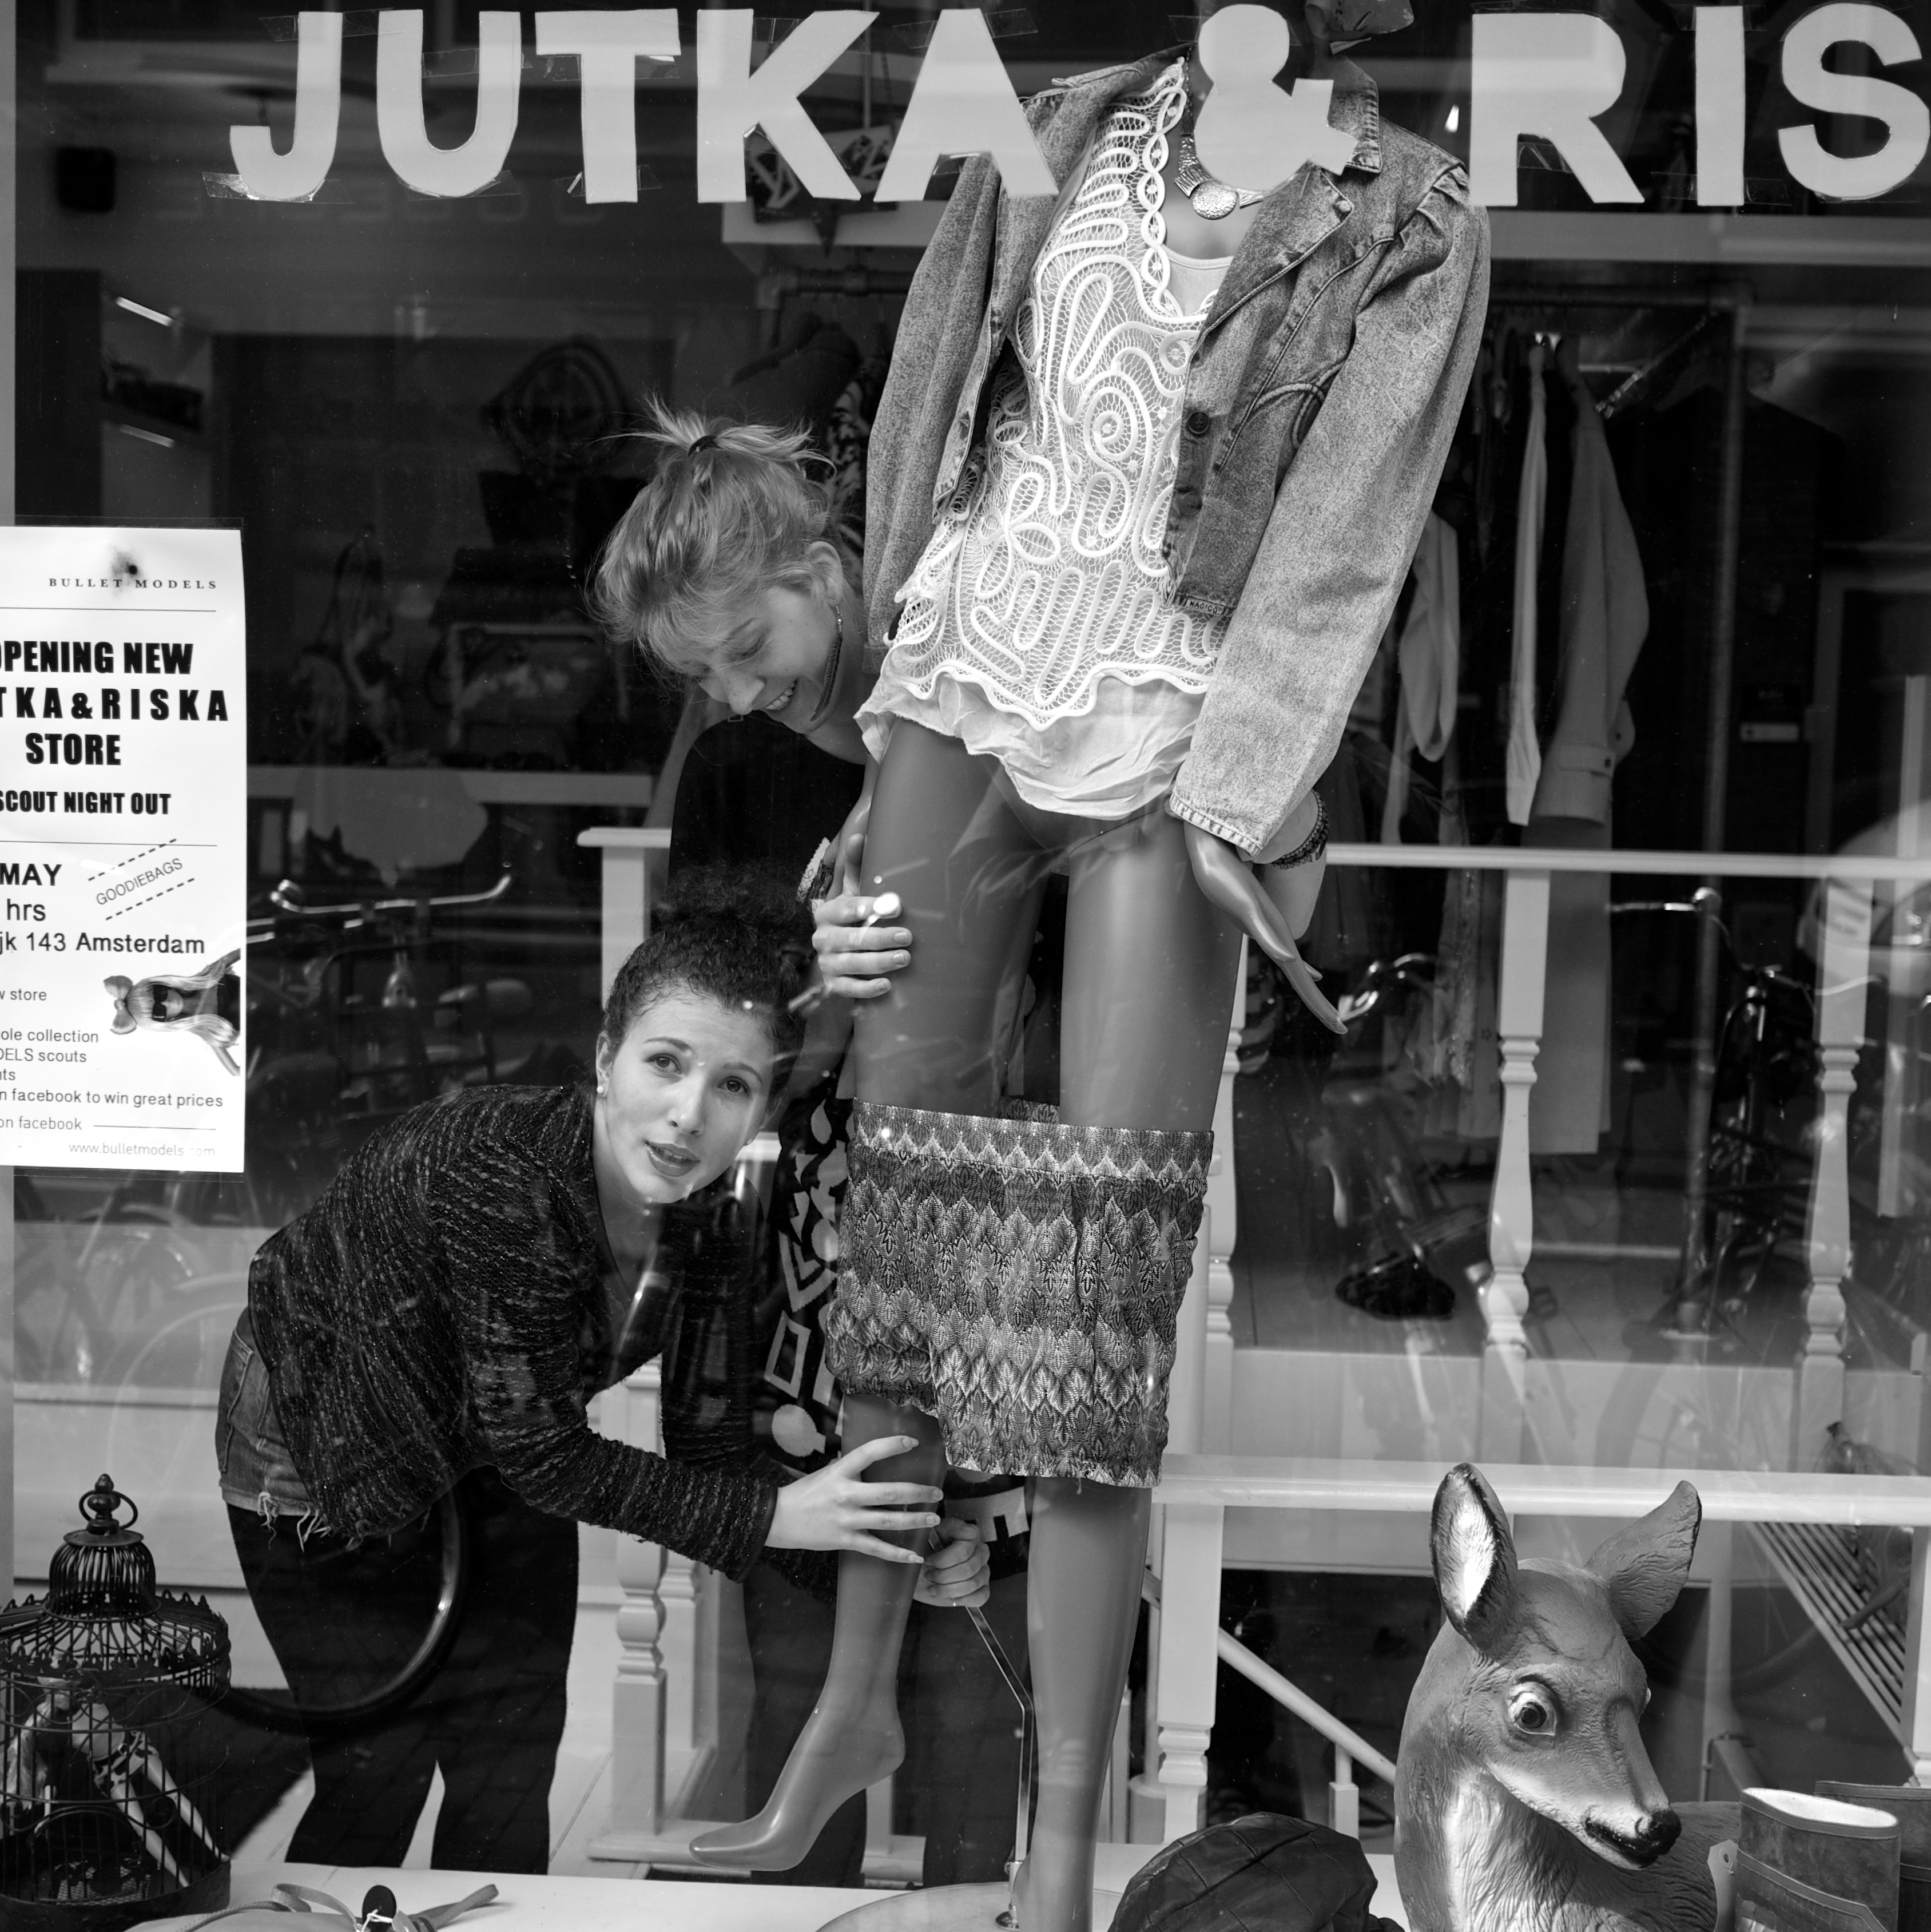
black and white, white, street, photography, ebook, model, training, fashion, black, monochrome, lady, streetphotography, flickr, thomas, video, footwear, olympus, photograph, snapshot, beauty, omd, fuji, leica, monochrom, leuthard, hcb, thomasleuthard, photo shoot, monochrome photography